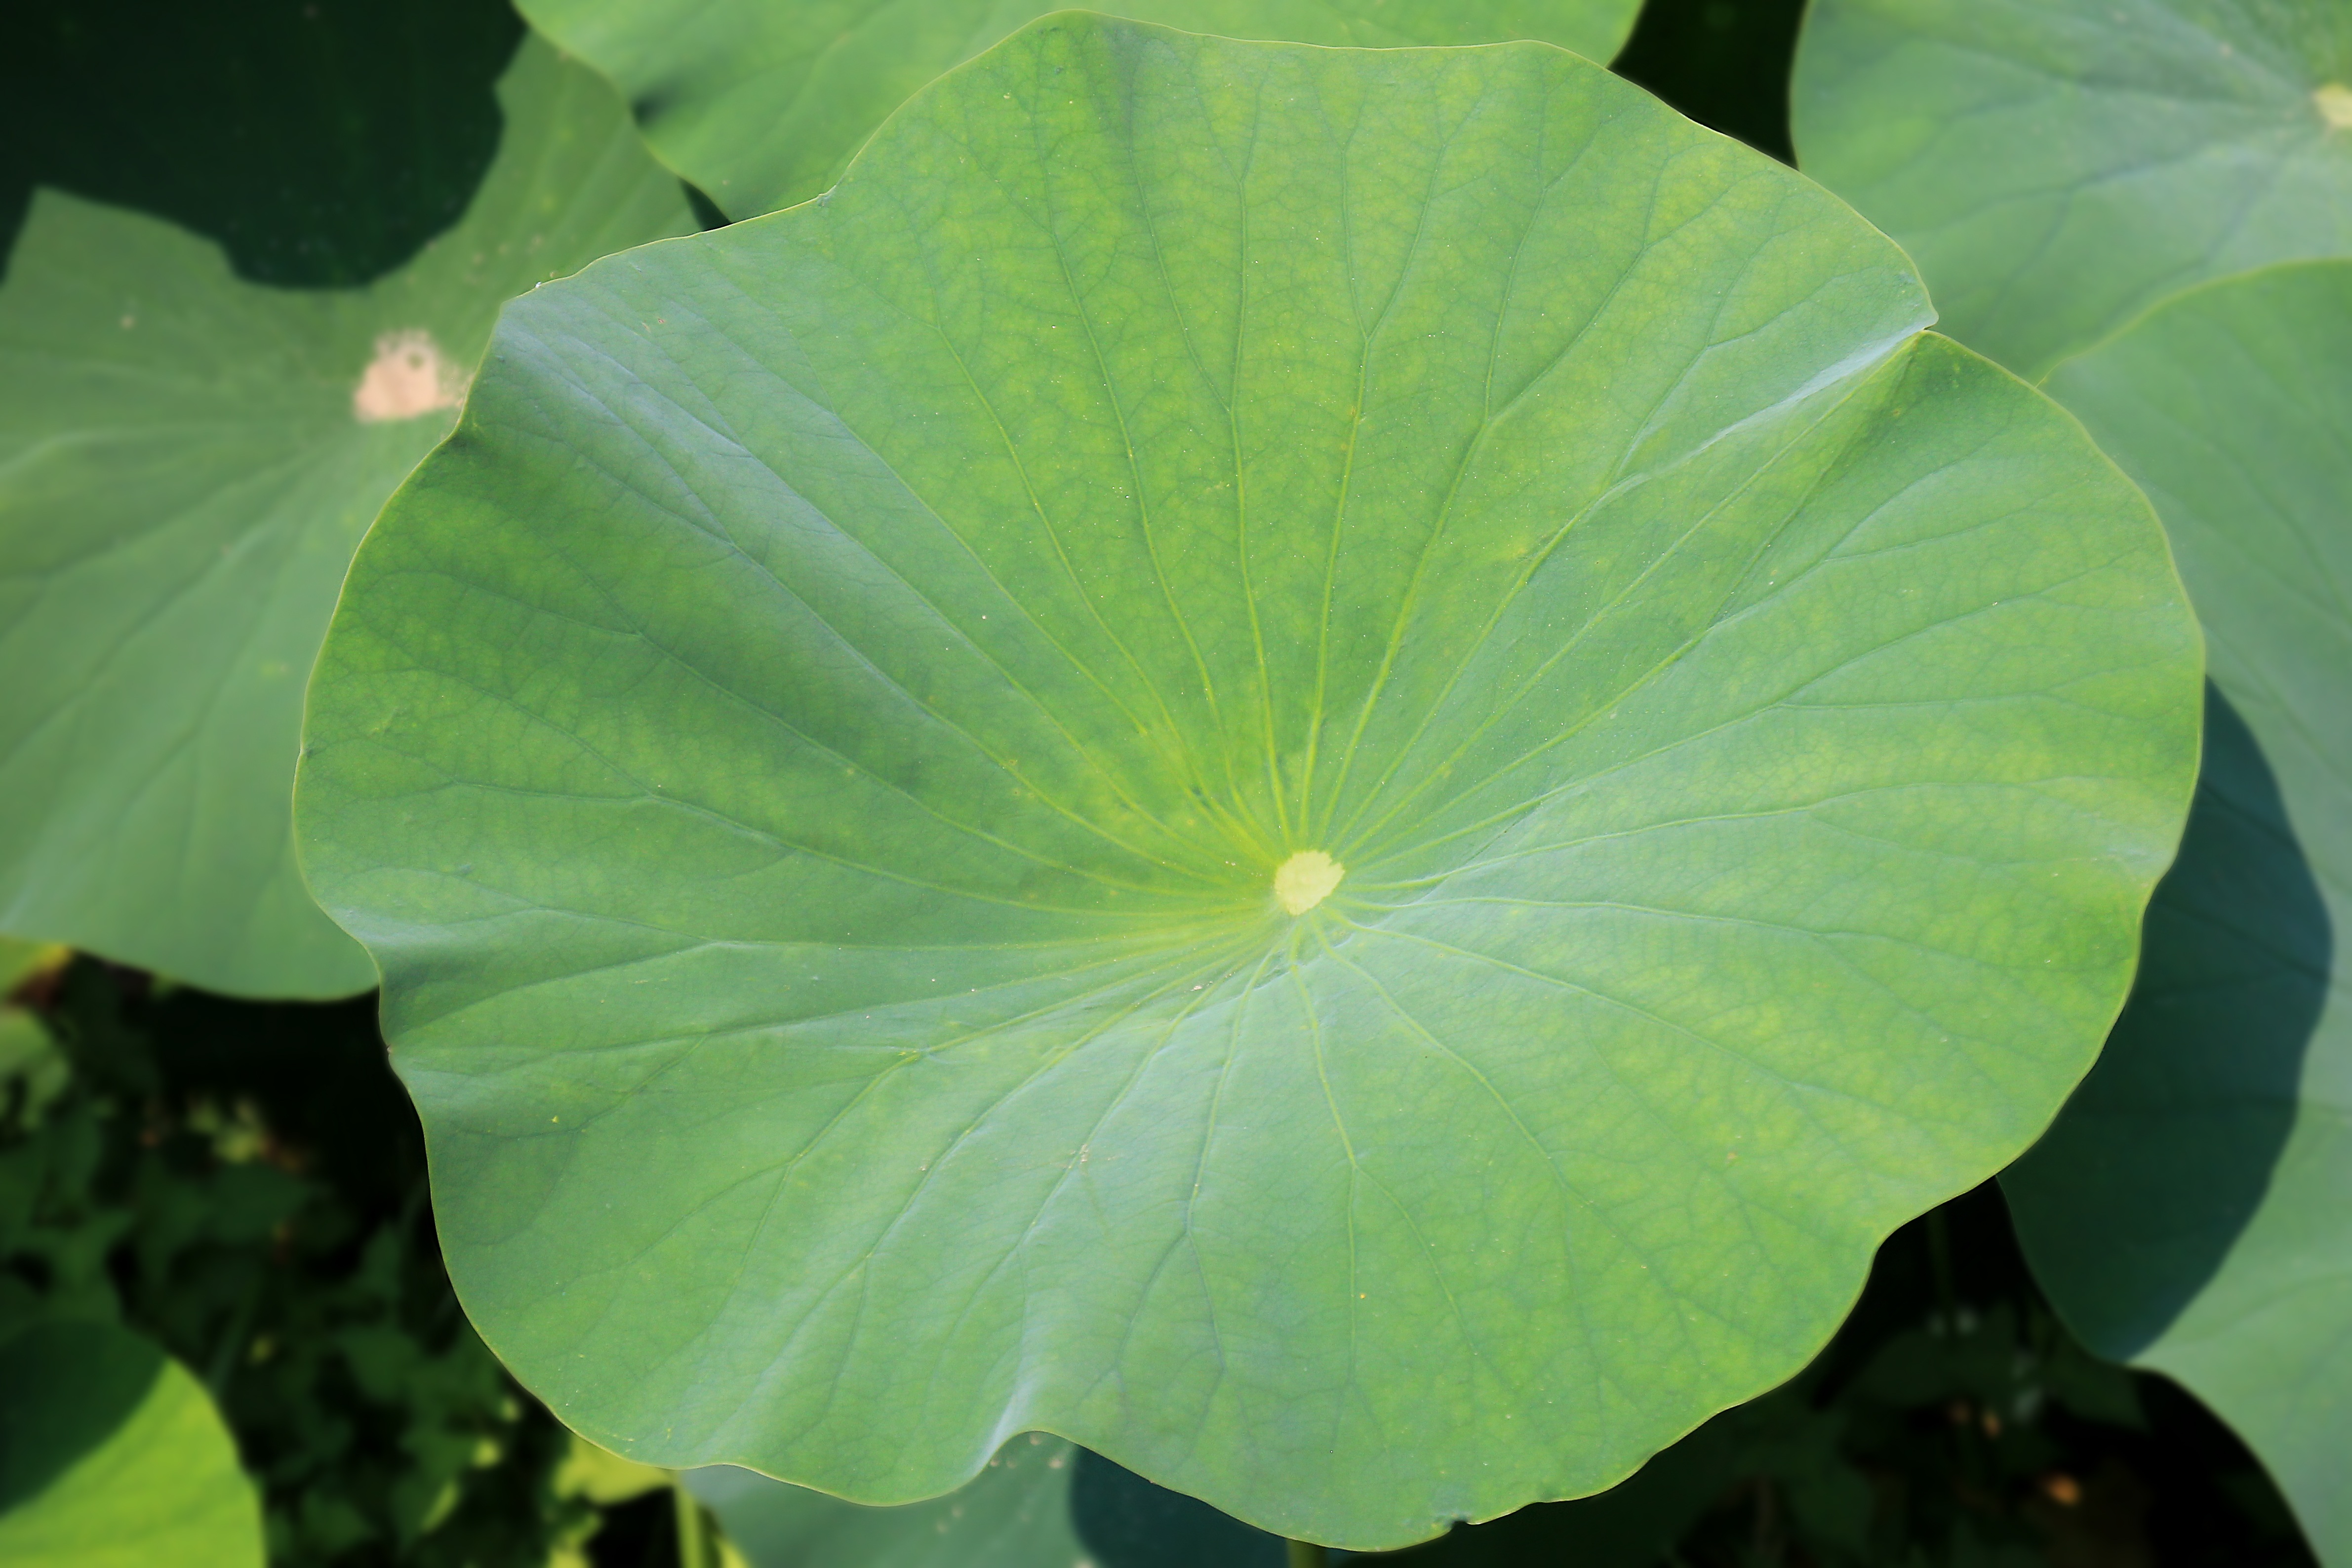
nature, plant, leaf, flower, petal, summer, pond, green, produce, natural, botany, aquatic, garden, sacred lotus, aquatic plant, flora, lotus, morning glory, waterlily, moonflower, lotus leaf, flowering plant, maidenhair tree, annual plant, land plant, lotus family, proteales, morning glory family